Beccut cippus

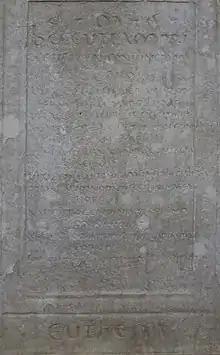
General view of the part of the cippus bearing Latin inscriptions.

The word cippus is "used too loosely in epigraphic literature", etymologically meaning "an upright stone". The term is often used in the context of Roman Africa to refer to funerary monuments. Funerary altars are often referred to as cippus in the literature. The adoption of the funerary custom of altars instead of steles did not predate the 2nd century, at the beginning of the "apogee of Africa", and spread massively in the following century.